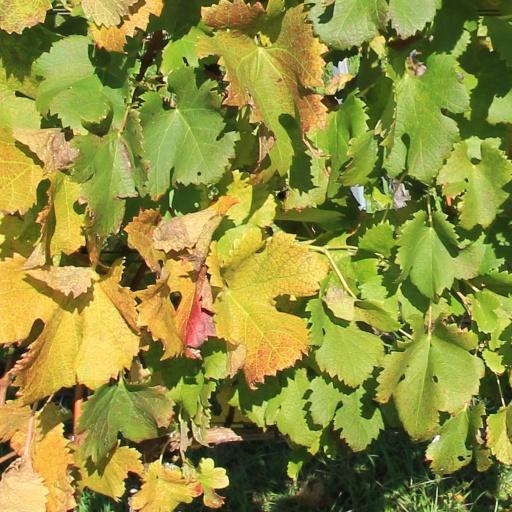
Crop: grape